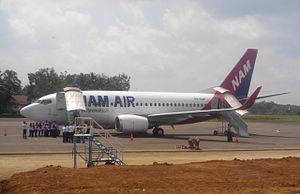
NAM Air est une compagnie aérienne indonésienne basée à Jakarta. C'est une filiale de Sriwijaya Air, à laquelle elle sert de collecteur.
L'aéroport de Silampari est un aéroport situé à Lubuklinggau, Kabupaten de Musi Rawas, Sumatra du Sud, en Indonésie.